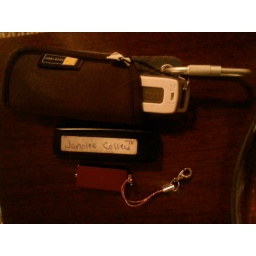
driving home late in the night to reunite with my favorite boy in my favorite bed. Heroes all day and bed early.